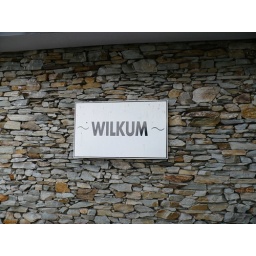
wilkum - sign by the front door